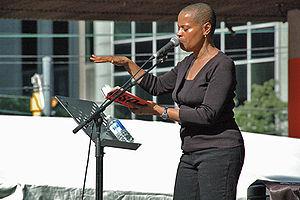
Sapphire, née Ramona Lofton, le 4 août 1950 à Fort Ord, Californie, est une romancière et poétesse américaine.